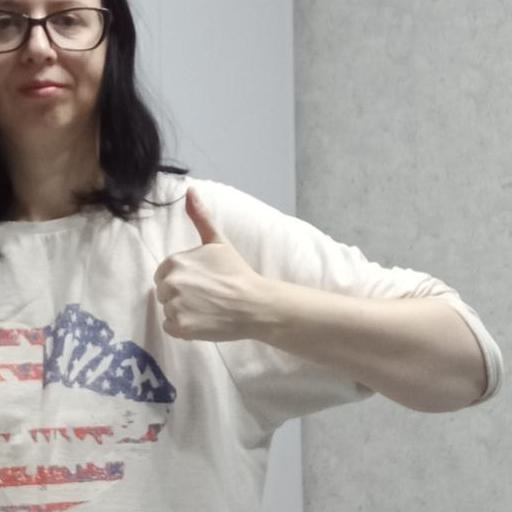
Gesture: like